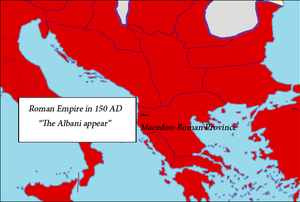
Les Albanoi ou Albani étaient une tribu illyrienne dont le premier récit historique apparait dans une œuvre de Ptolémée, et une ville appelée Albanopolis située à l’est de la mer Ionienne, dans l’Albanie contemporaine.